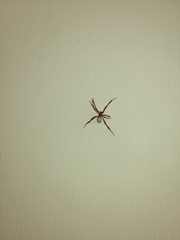
Species: Lactrodectus_hesperus